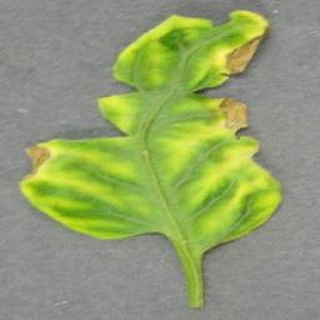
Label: tomato_yellow_leaf_curl_virus